Uppland Runic Inscription Fv1948;168

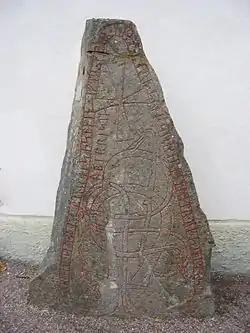
Runic inscription U Fv1948;168 is located at the church in Alsike, Uppland, Sweden.

This runic inscription, designated as U Fv1948;168 in the Rundata catalog, is on a Viking Age memorial runestone to two sons that is located in Alsike, Uppsala County, Sweden, which is in the historic province of Uppland.